The Jewel of Seven Stars

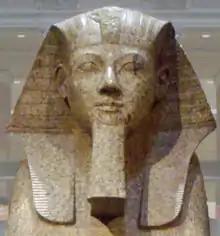
The sphinx of Hatshepsut at the Metropolitan Museum of Art

Though Queen Tera is an entirely fictional character, she bears many resemblances to Queen Hatshepsut, a pharaoh in Ancient Egypt. Hatshepsut ruled Egypt from 1479 BC to 1458 BC, one of the first and few female rulers. She married her half-brother, Tuthmose II, who ruled from 1492 BC until his death in 1479 BC. At this point, Hatshepsut became regent to Tuthmose's son, by a concubine, her half-nephew. Rather than being regent to the toddler king, however, Hatshepsut took the throne and declared herself ruler. However, because Egyptian kingship was intrinsically masculine, Hatshepsut publicly transformed her feminine self; all statues and "images of her after her coronation show her as a man—wide shoulders, trim hips, and no hint of breasts". About twenty years after her death in 1458 BC, her name and image was removed from temple walls, and many of her statues were destroyed. Dorman argues that this was not personal animosity, but rather an attempt to eradicate any hints of an unconventional, female ruler, "best erased to prevent the possibility of another powerful female ever inserting herself into the long line of Egyptian male kings".